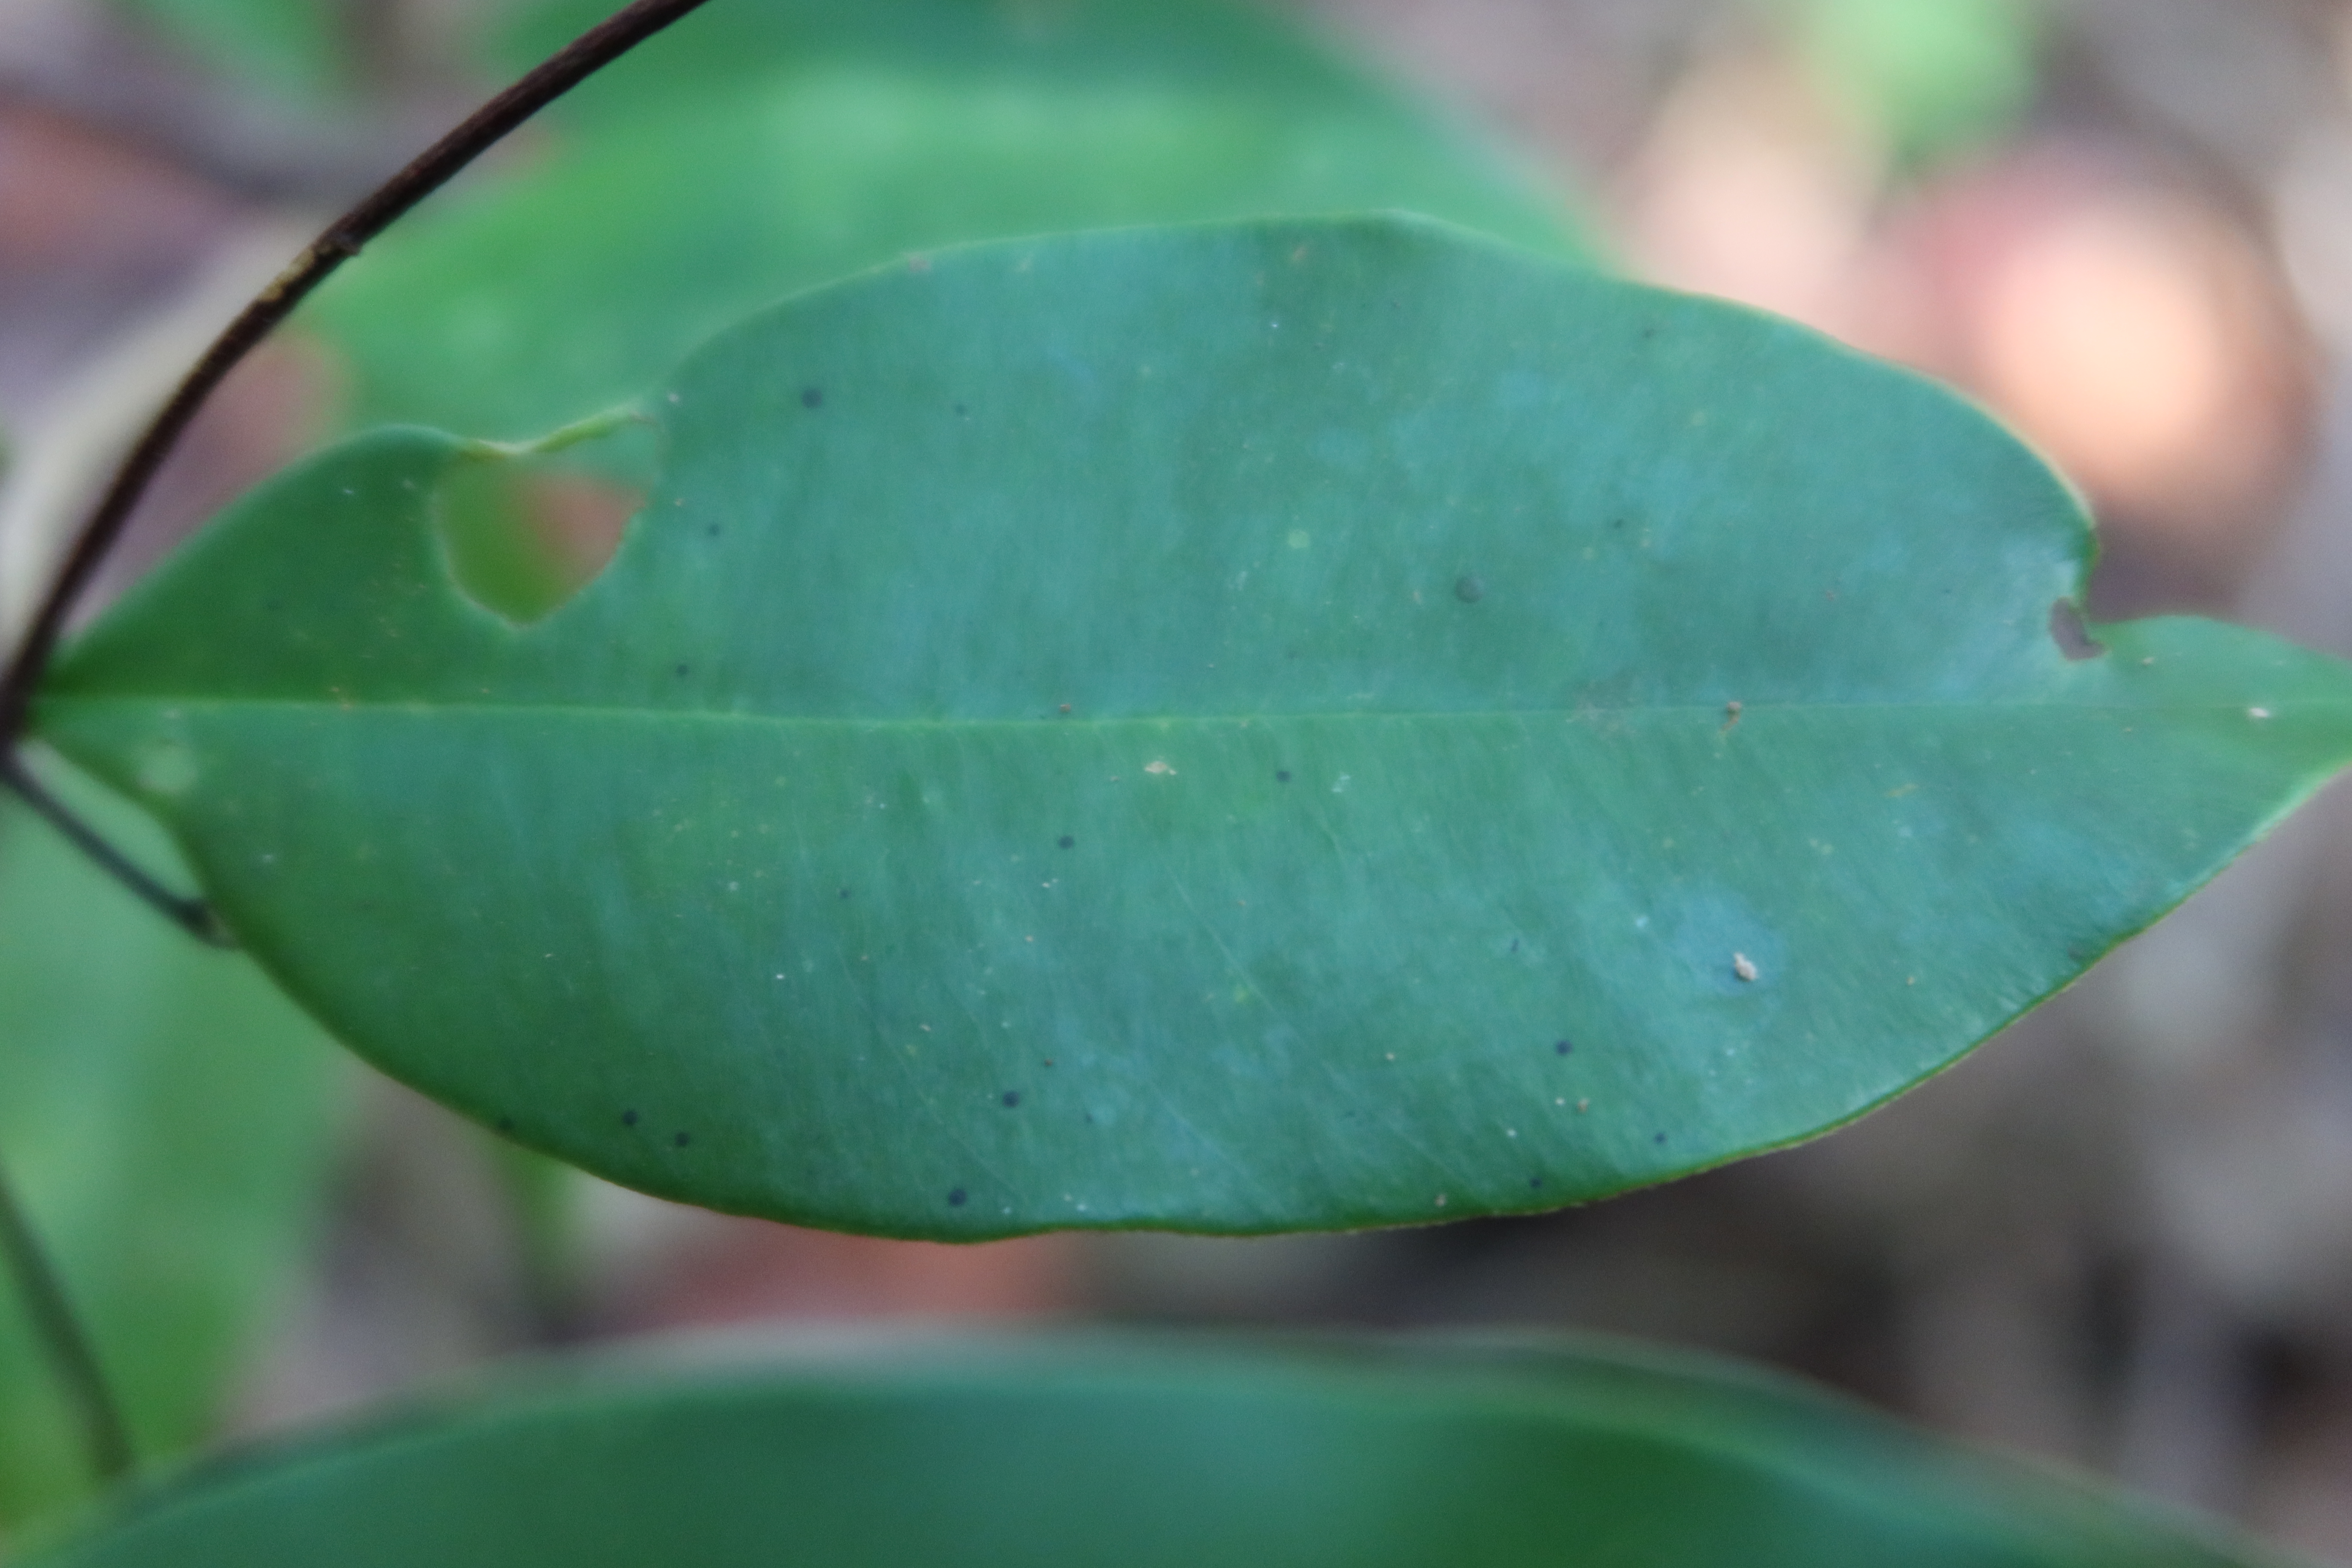
Label: Black spots